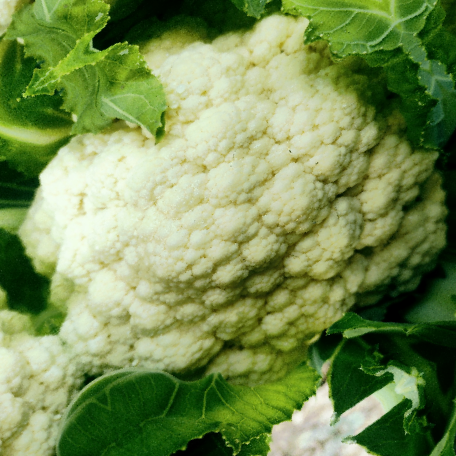
Label: Disease Free